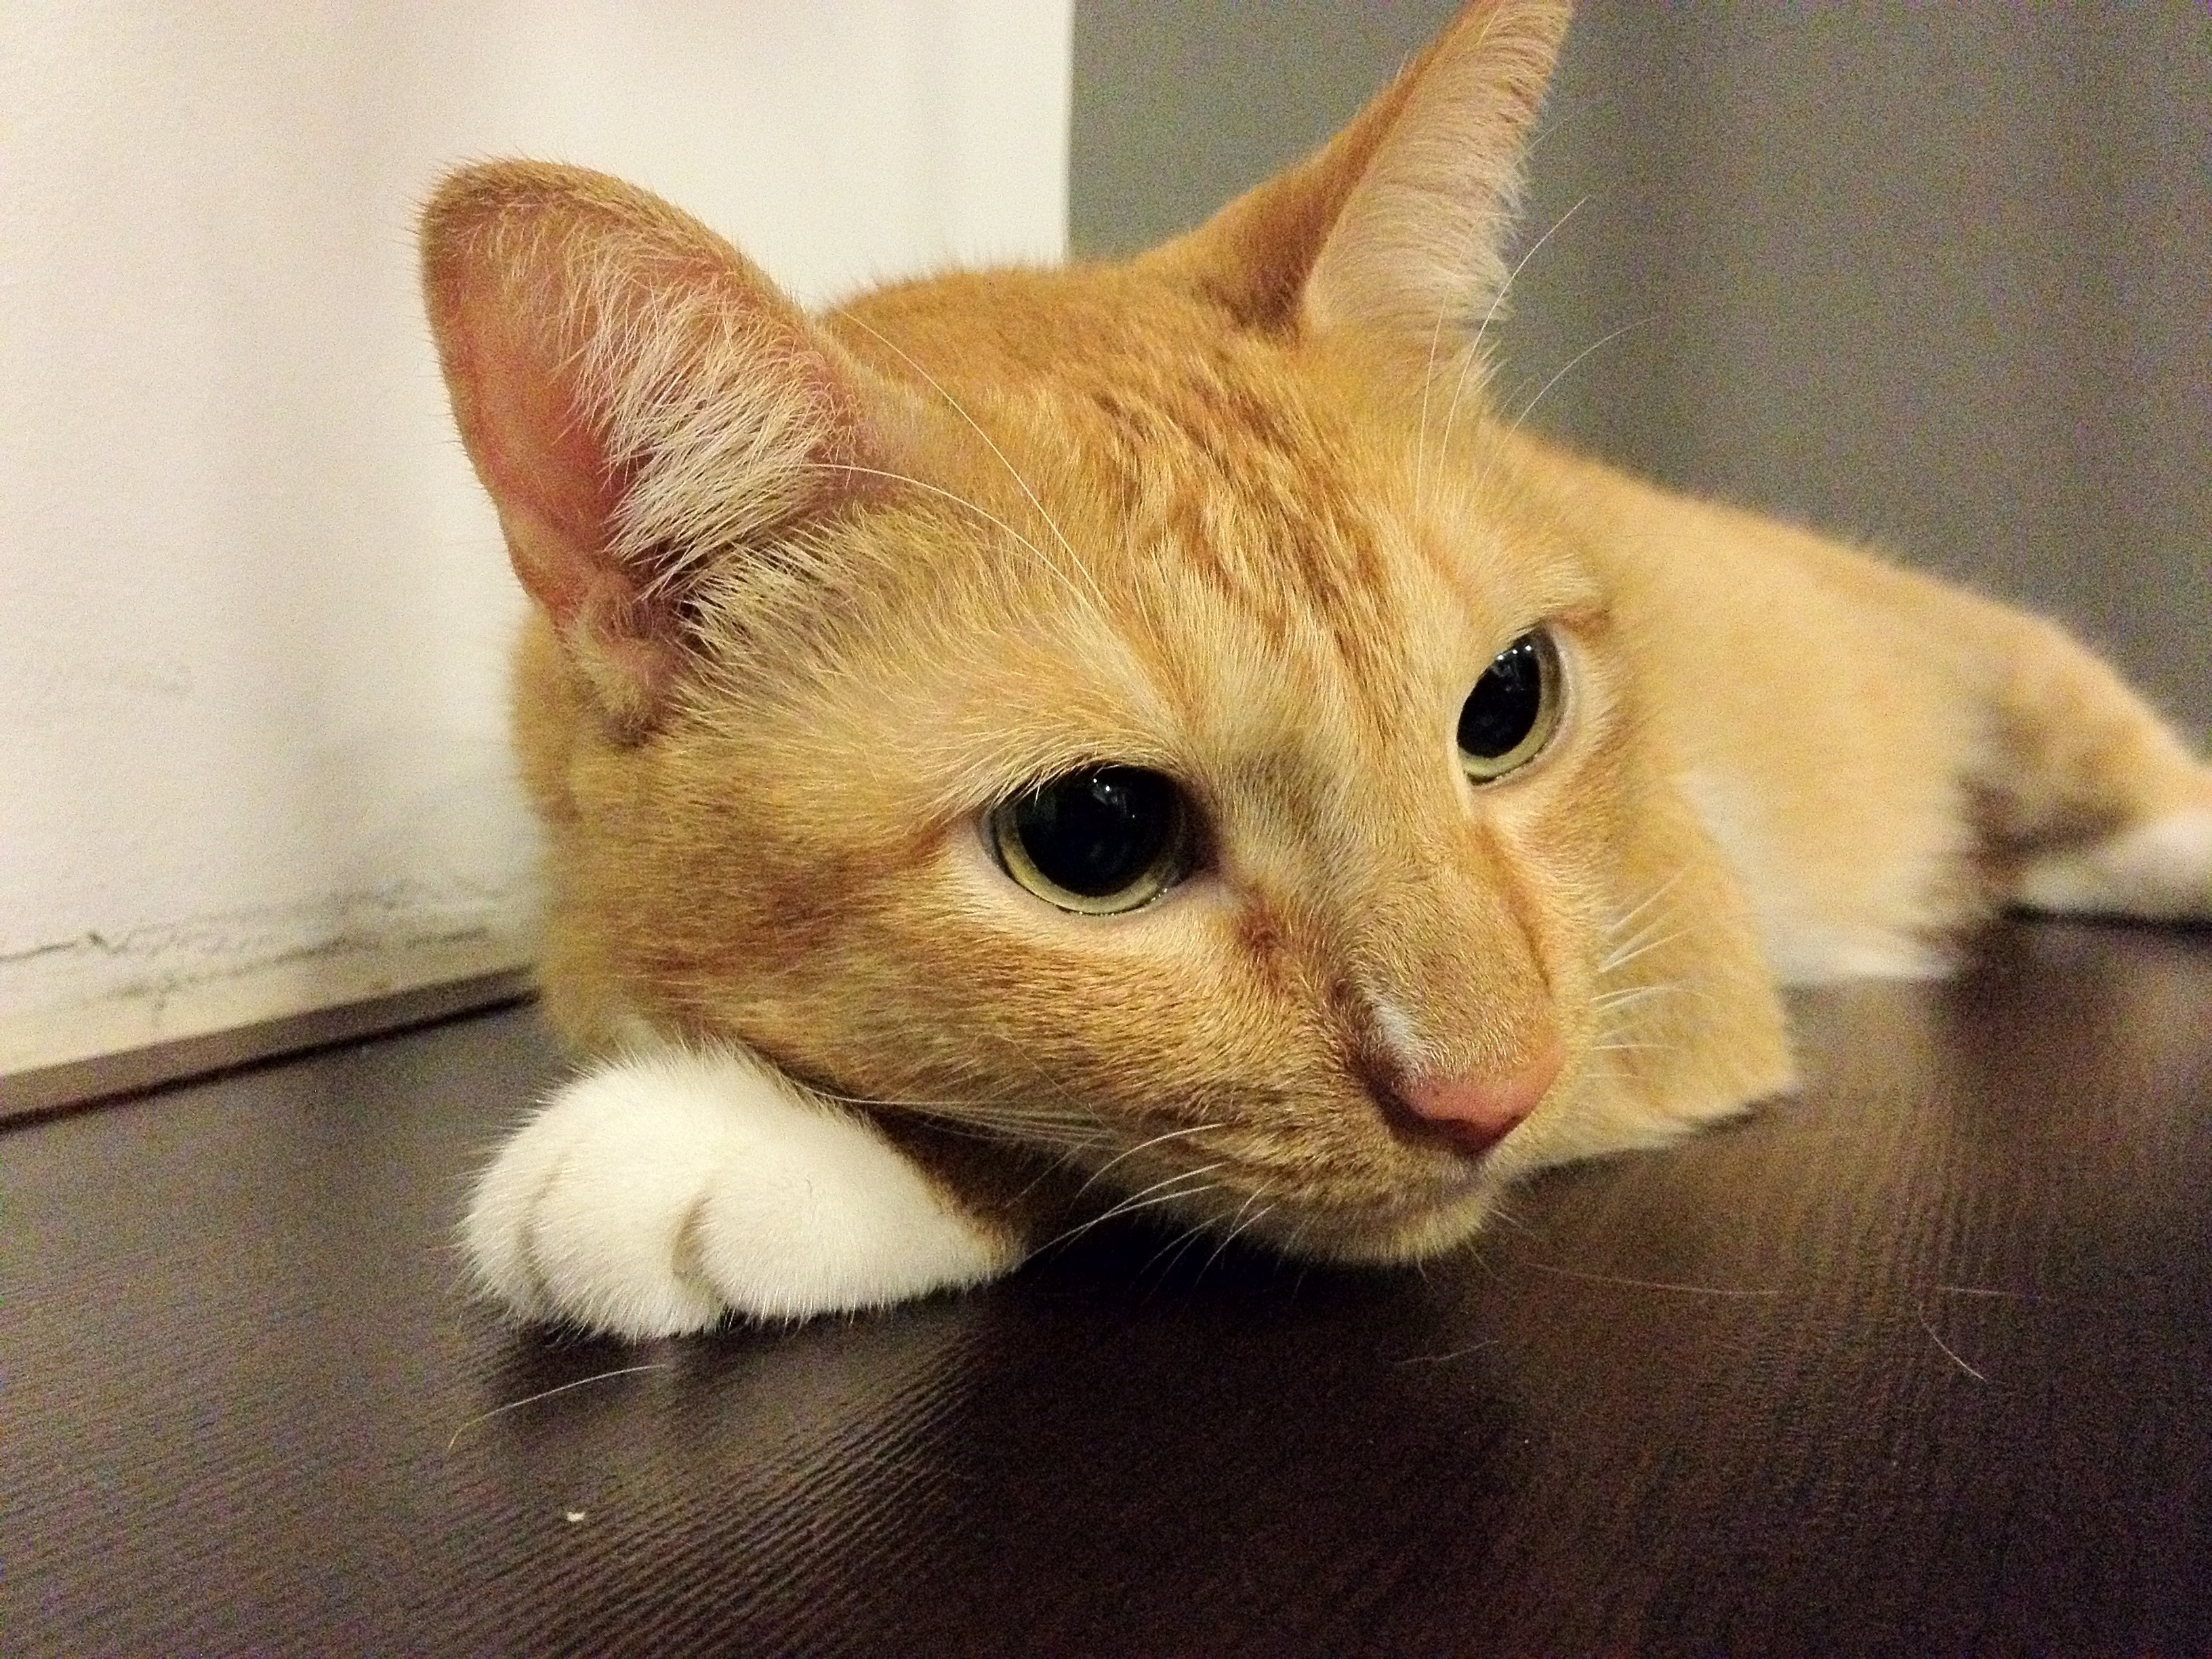
kitten, cat, mammal, close up, nose, whiskers, vertebrate, european shorthair, small to medium sized cats, cat like mammal, domestic short haired cat